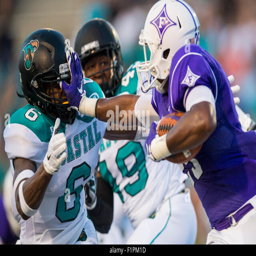
educational institution campus running back person makes a strong stiff arm during the college football game between educational institution campus